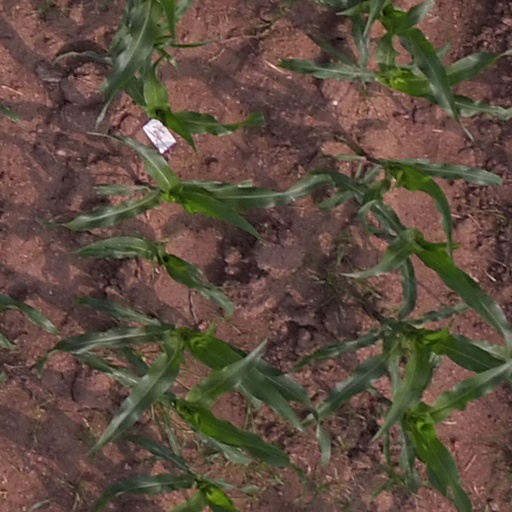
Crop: maize; corn